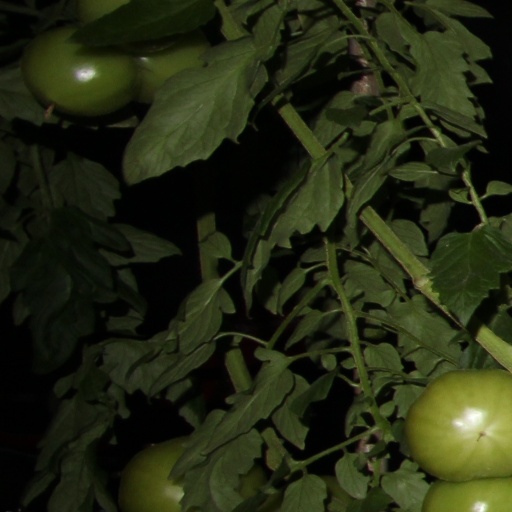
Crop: tomato